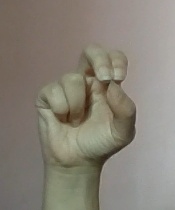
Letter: gaaf